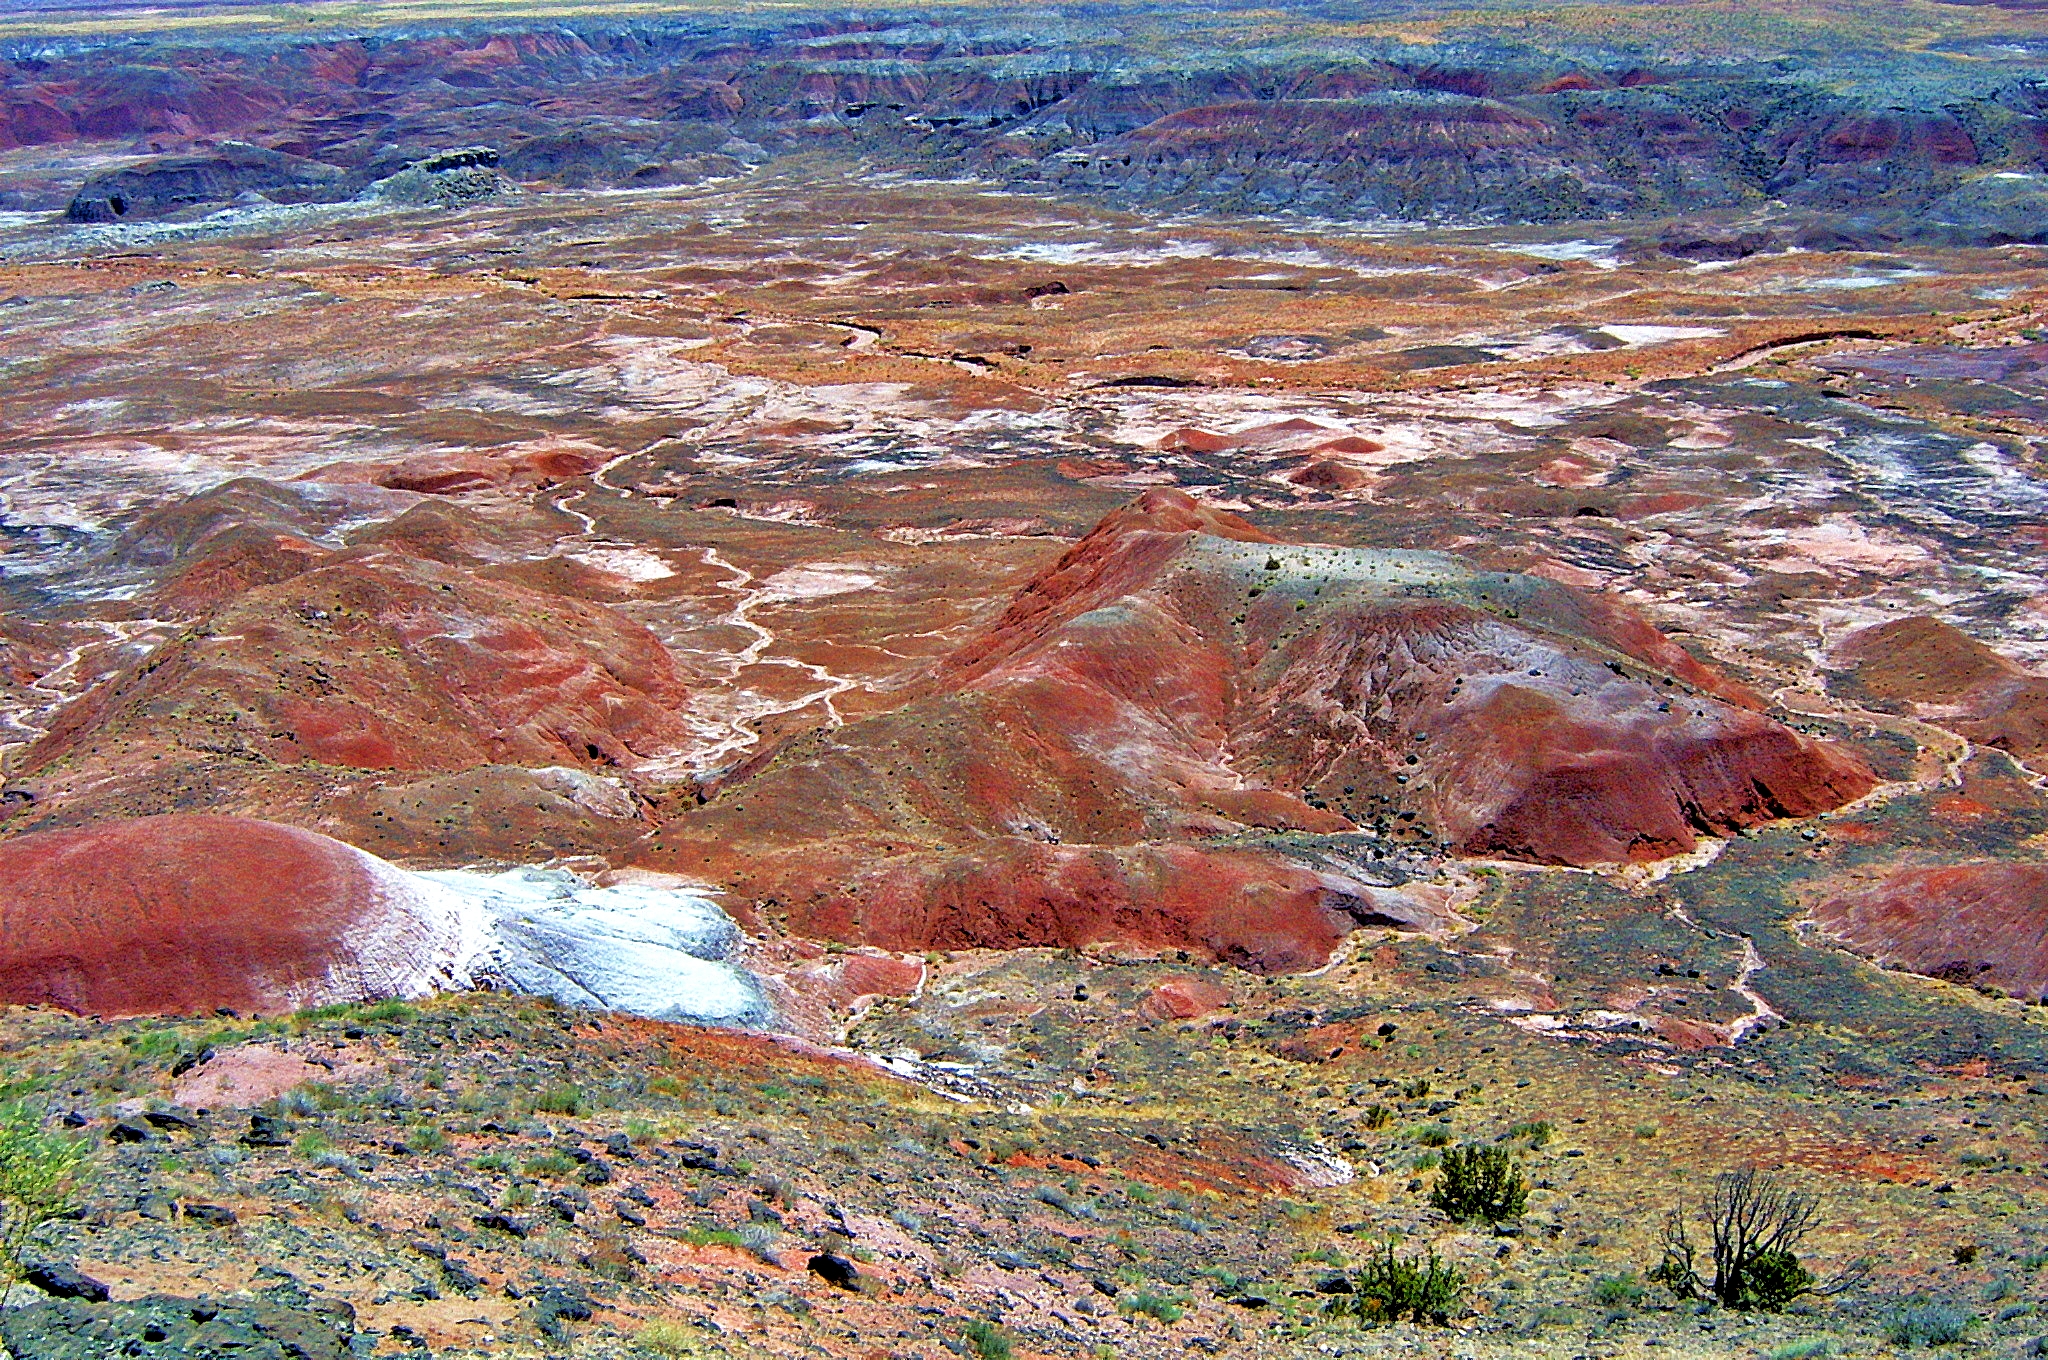
desert, painted desert, mars, arizona, badlands, rock, geology, formation, national park, tundra, outcrop, intrusion, canyon, bedrock, landscape, mountain, geological phenomenon, fell, hill, escarpment, fault, volcanic field, plateau